José María Fernández-Ladreda

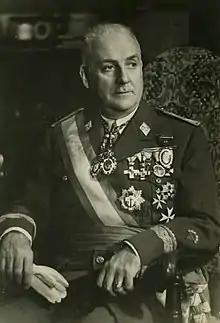

José María Fernández-Ladreda y Menéndez-Valdés (14 March 1885 – 20 September 1954) was a Spanish general who served as Minister of Public Works of Spain between 1945 and 1951, during the Francoist dictatorship.